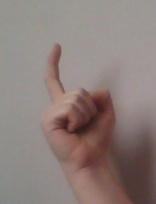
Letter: ra